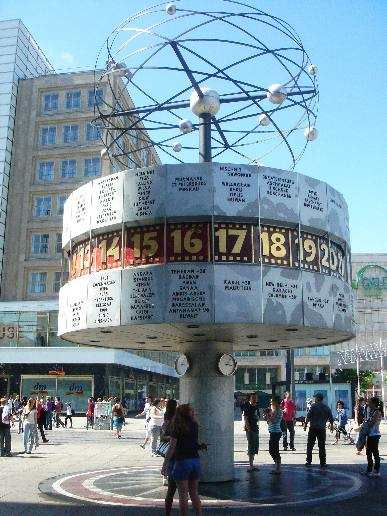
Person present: No